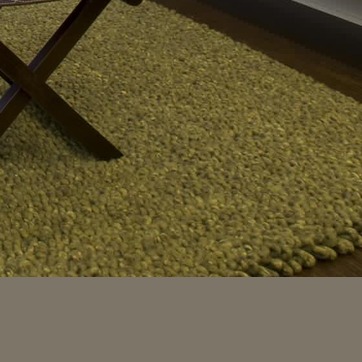
Material: carpet